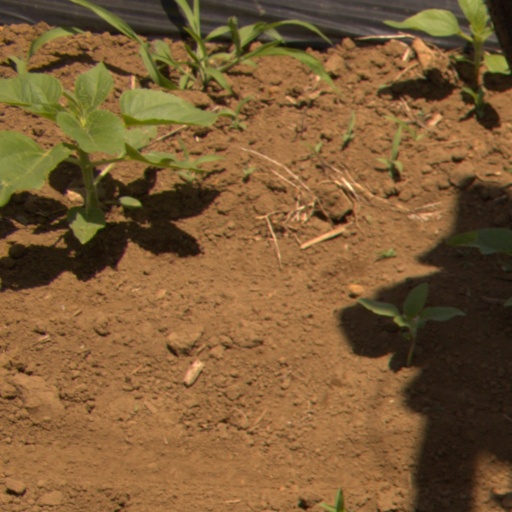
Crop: Jerusalem artichoke